Idea Girl

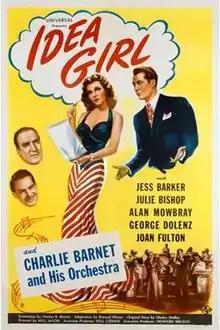
Theatrical release poster

Idea Girl is a 1946 American comedy film directed by Will Jason and written by Charles R. Marion and Elwood Ullman. The film stars Jess Barker, Julie Bishop, Alan Mowbray, George Dolenz, Joan Shawlee and Laura Deane Dutton. The film was released on February 8, 1946, by Universal Pictures.